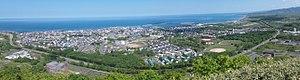
Esashi est un bourg du district d'Esashi, situé dans la sous-préfecture de Sōya, sur l'île de Hokkaidō, au Japon.